Palais des congrès de Lyon

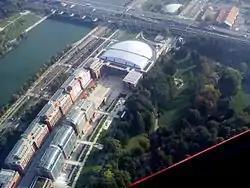
The Salle 3000, at the extremity of the Cité internationale of Lyon

The Palais des Congrès de Lyon (or "Cité des Congrès de Lyon" or "Centre de Congrès de Lyon") is a convention hall which is part of the Cité Internationale, a newly built district of Lyon, France.